Erlikosaurus

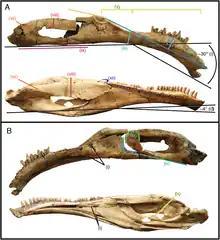
Lower jaw of "Erlikosaurus" (bottom) and "Segnosaurus" (top)

"Erlikosaurus" lived alongside a larger species of therizinosaurid in the Bayan Shireh Formation, "Segnosaurus". In 2016, Zanno and colleagues re-examined the lower jaws and dentition of "Segnosaurus" making direct comparisons with those of "Erlikosaurus" in the process. They identified rather complex features in the dentary teeth of "Segnosaurus", which are represented by the presence of numerous carinae (cutting edges) and folded carinae with denticulated front edges, and the enlargement of denticles (serrations). These traits together create a roughened, shredding surface near the base of the tooth crowns that was unique to "Segnosaurus" and suggest it consumed unique food resources or used highly specialized feeding strategies, with the addition of a higher degree of oral food processing than the sympatric—related species that lived in the same area at the same time—"Erlikosaurus". On the contrary, the latter has very symmetrical teeth with moderate denticles. The respective indistinct and specialized dentition of "Erlikosaurus" and "Segnosaurus" indicates that these two therizinosaurids were separated by niche differentiation in food acquisition, processing, or resources. This conclusion is strengthened by the large difference in estimated body masses, which is up to 500%.